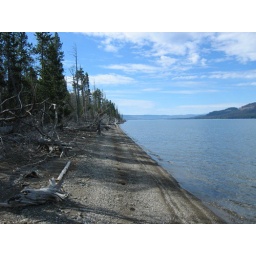
The beach on Yellowstone Lake where the boat dropped us off near Columbine Creek.